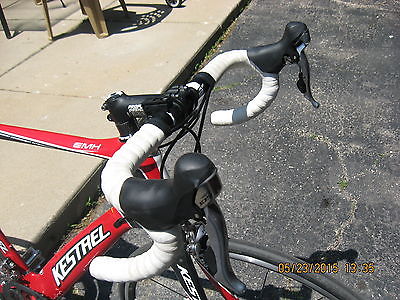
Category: bicycle